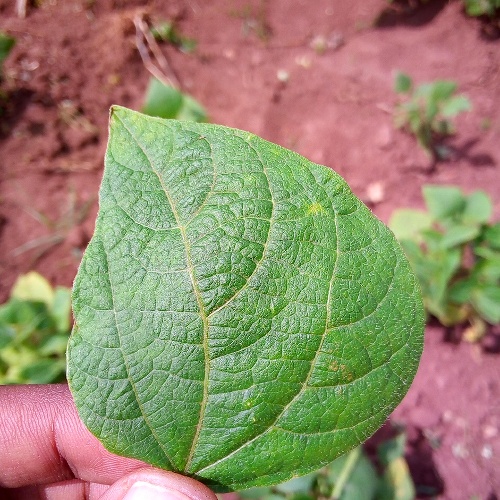
Leaf condition: healthy